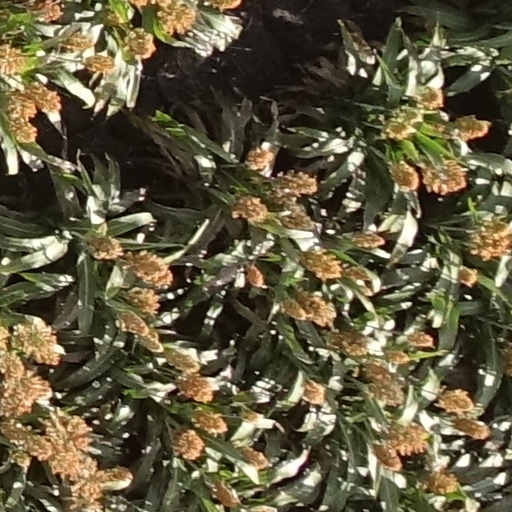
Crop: sorghum